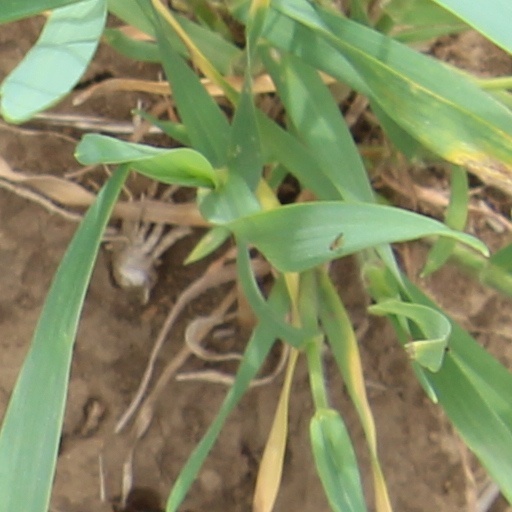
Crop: wheat